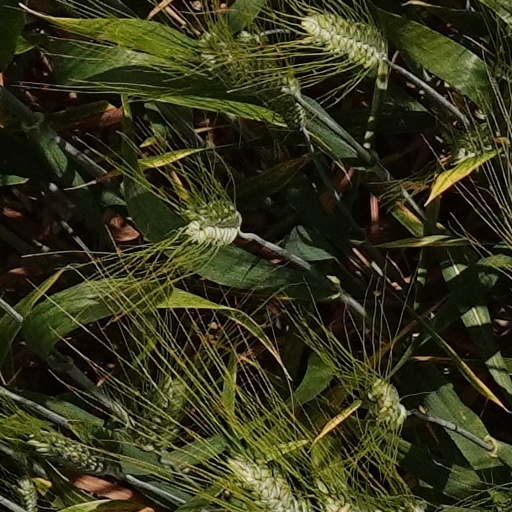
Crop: wheat